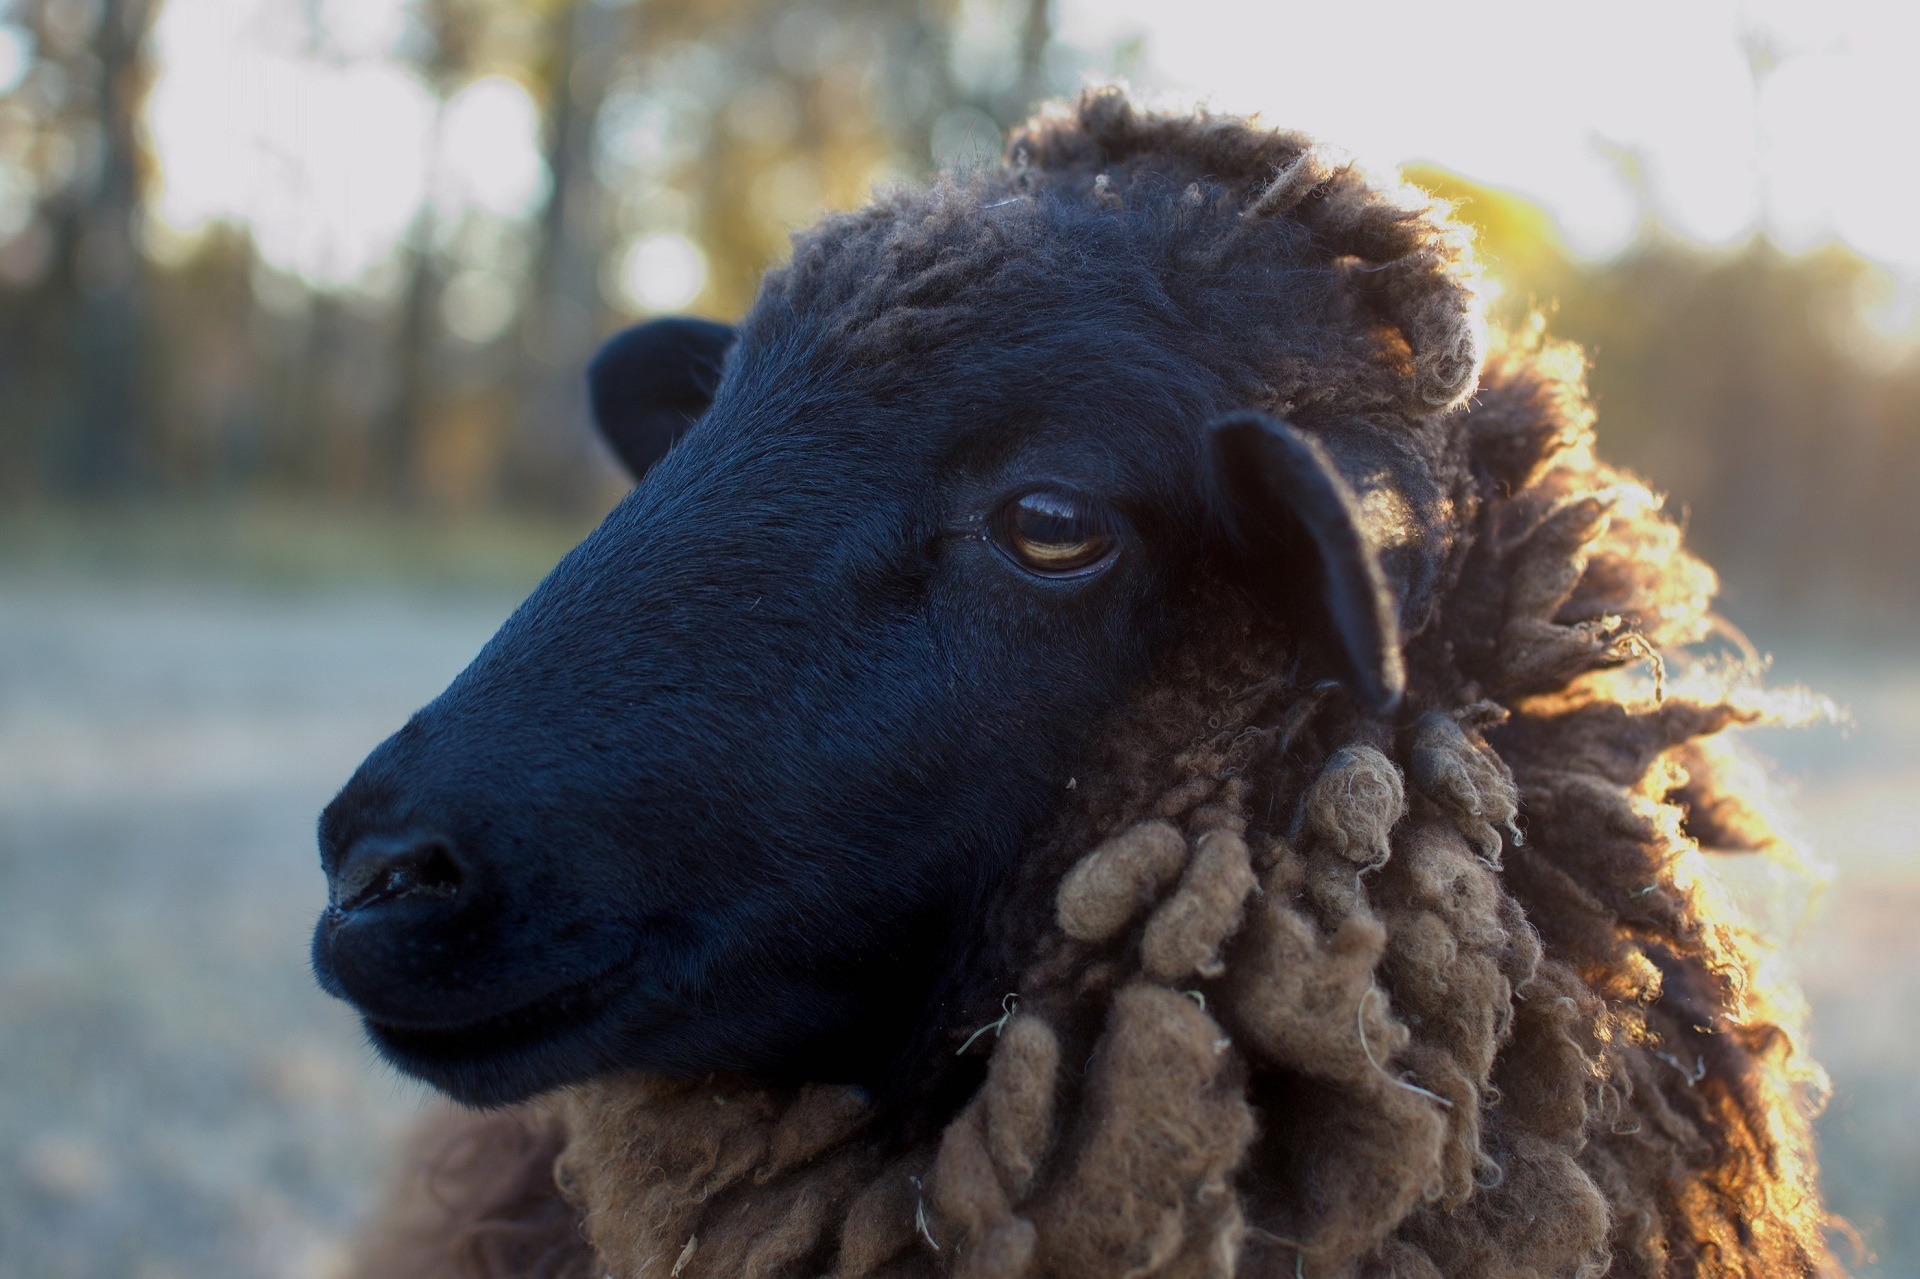
farm, profile, looking, wildlife, rural, portrait, livestock, ranch, sheep, mammal, black, agriculture, wool, fauna, close up, outdoors, face, head, vertebrate, sheeps, cattle like mammal, cow goat family